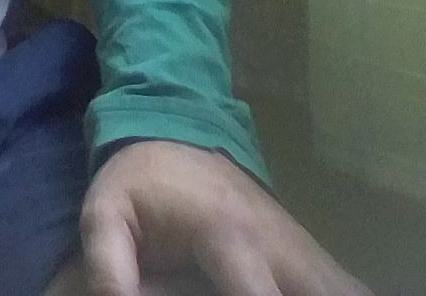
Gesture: no_gesture